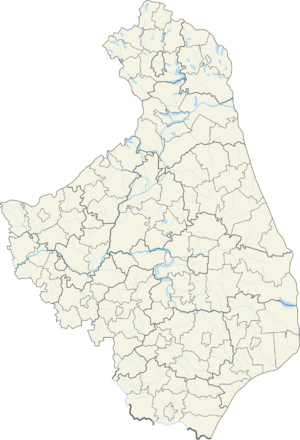
Śniadowo est une gmina rurale du powiat de Łomża, Podlachie, dans le nord-est de la Pologne. Son siège est le village de Śniadowo, qui se situe environ 17 km au sud-ouest de Łomża et 80 km à l'ouest de la capitale régionale Białystok.
Hajnówka est une gmina rurale du powiat de Hajnówka, Podlachie, dans le nord-est de la Pologne, à la frontière avec la Biéolurussie. Son siège est la ville de Hajnówka, bien qu'elle ne fasse pas partie du territoire de la gmina.
Czyżew est une gmina mixte du powiat de Wysokie Mazowieckie, Podlachie, dans le nord-est de la Pologne. Son siège est la ville de Czyżew, qui se situe environ 19 km au sud-ouest de Wysokie Mazowieckie et 67 km au sud-ouest de la capitale régionale Białystok.
Miastkowo est une gmina rurale du powiat de Łomża, Podlachie, dans le nord-est de la Pologne. Son siège est le village de Miastkowo, qui se situe environ 18 km à l'ouest de Łomża et 91 km à l'ouest de la capitale régionale Białystok.